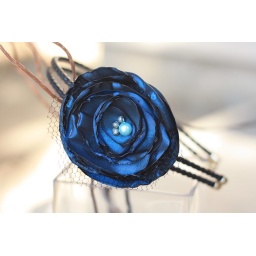
Double strand braided headband with blue satiny flower containing 4 beads in the center and black netting